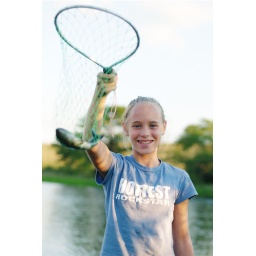
My daughter, the &amp;quot;hottest rock star&amp;quot; caught a fish all by herself.